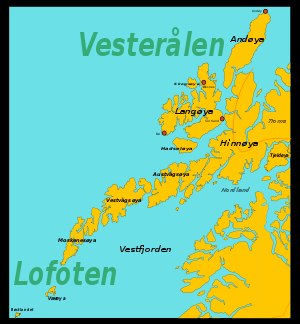
Vesterålen
Vesterålen
Vesterålen er en øgruppe, der ligger nordligst i Nordland fylke i Norge. Den ligger lige nord for Lofoten. Vesterålen omfatter et landareal på tilsammen 2.511 km² og består af kommunerne Andøy, Bø, Hadsel, Sortland, Øksnes og Lødingen.